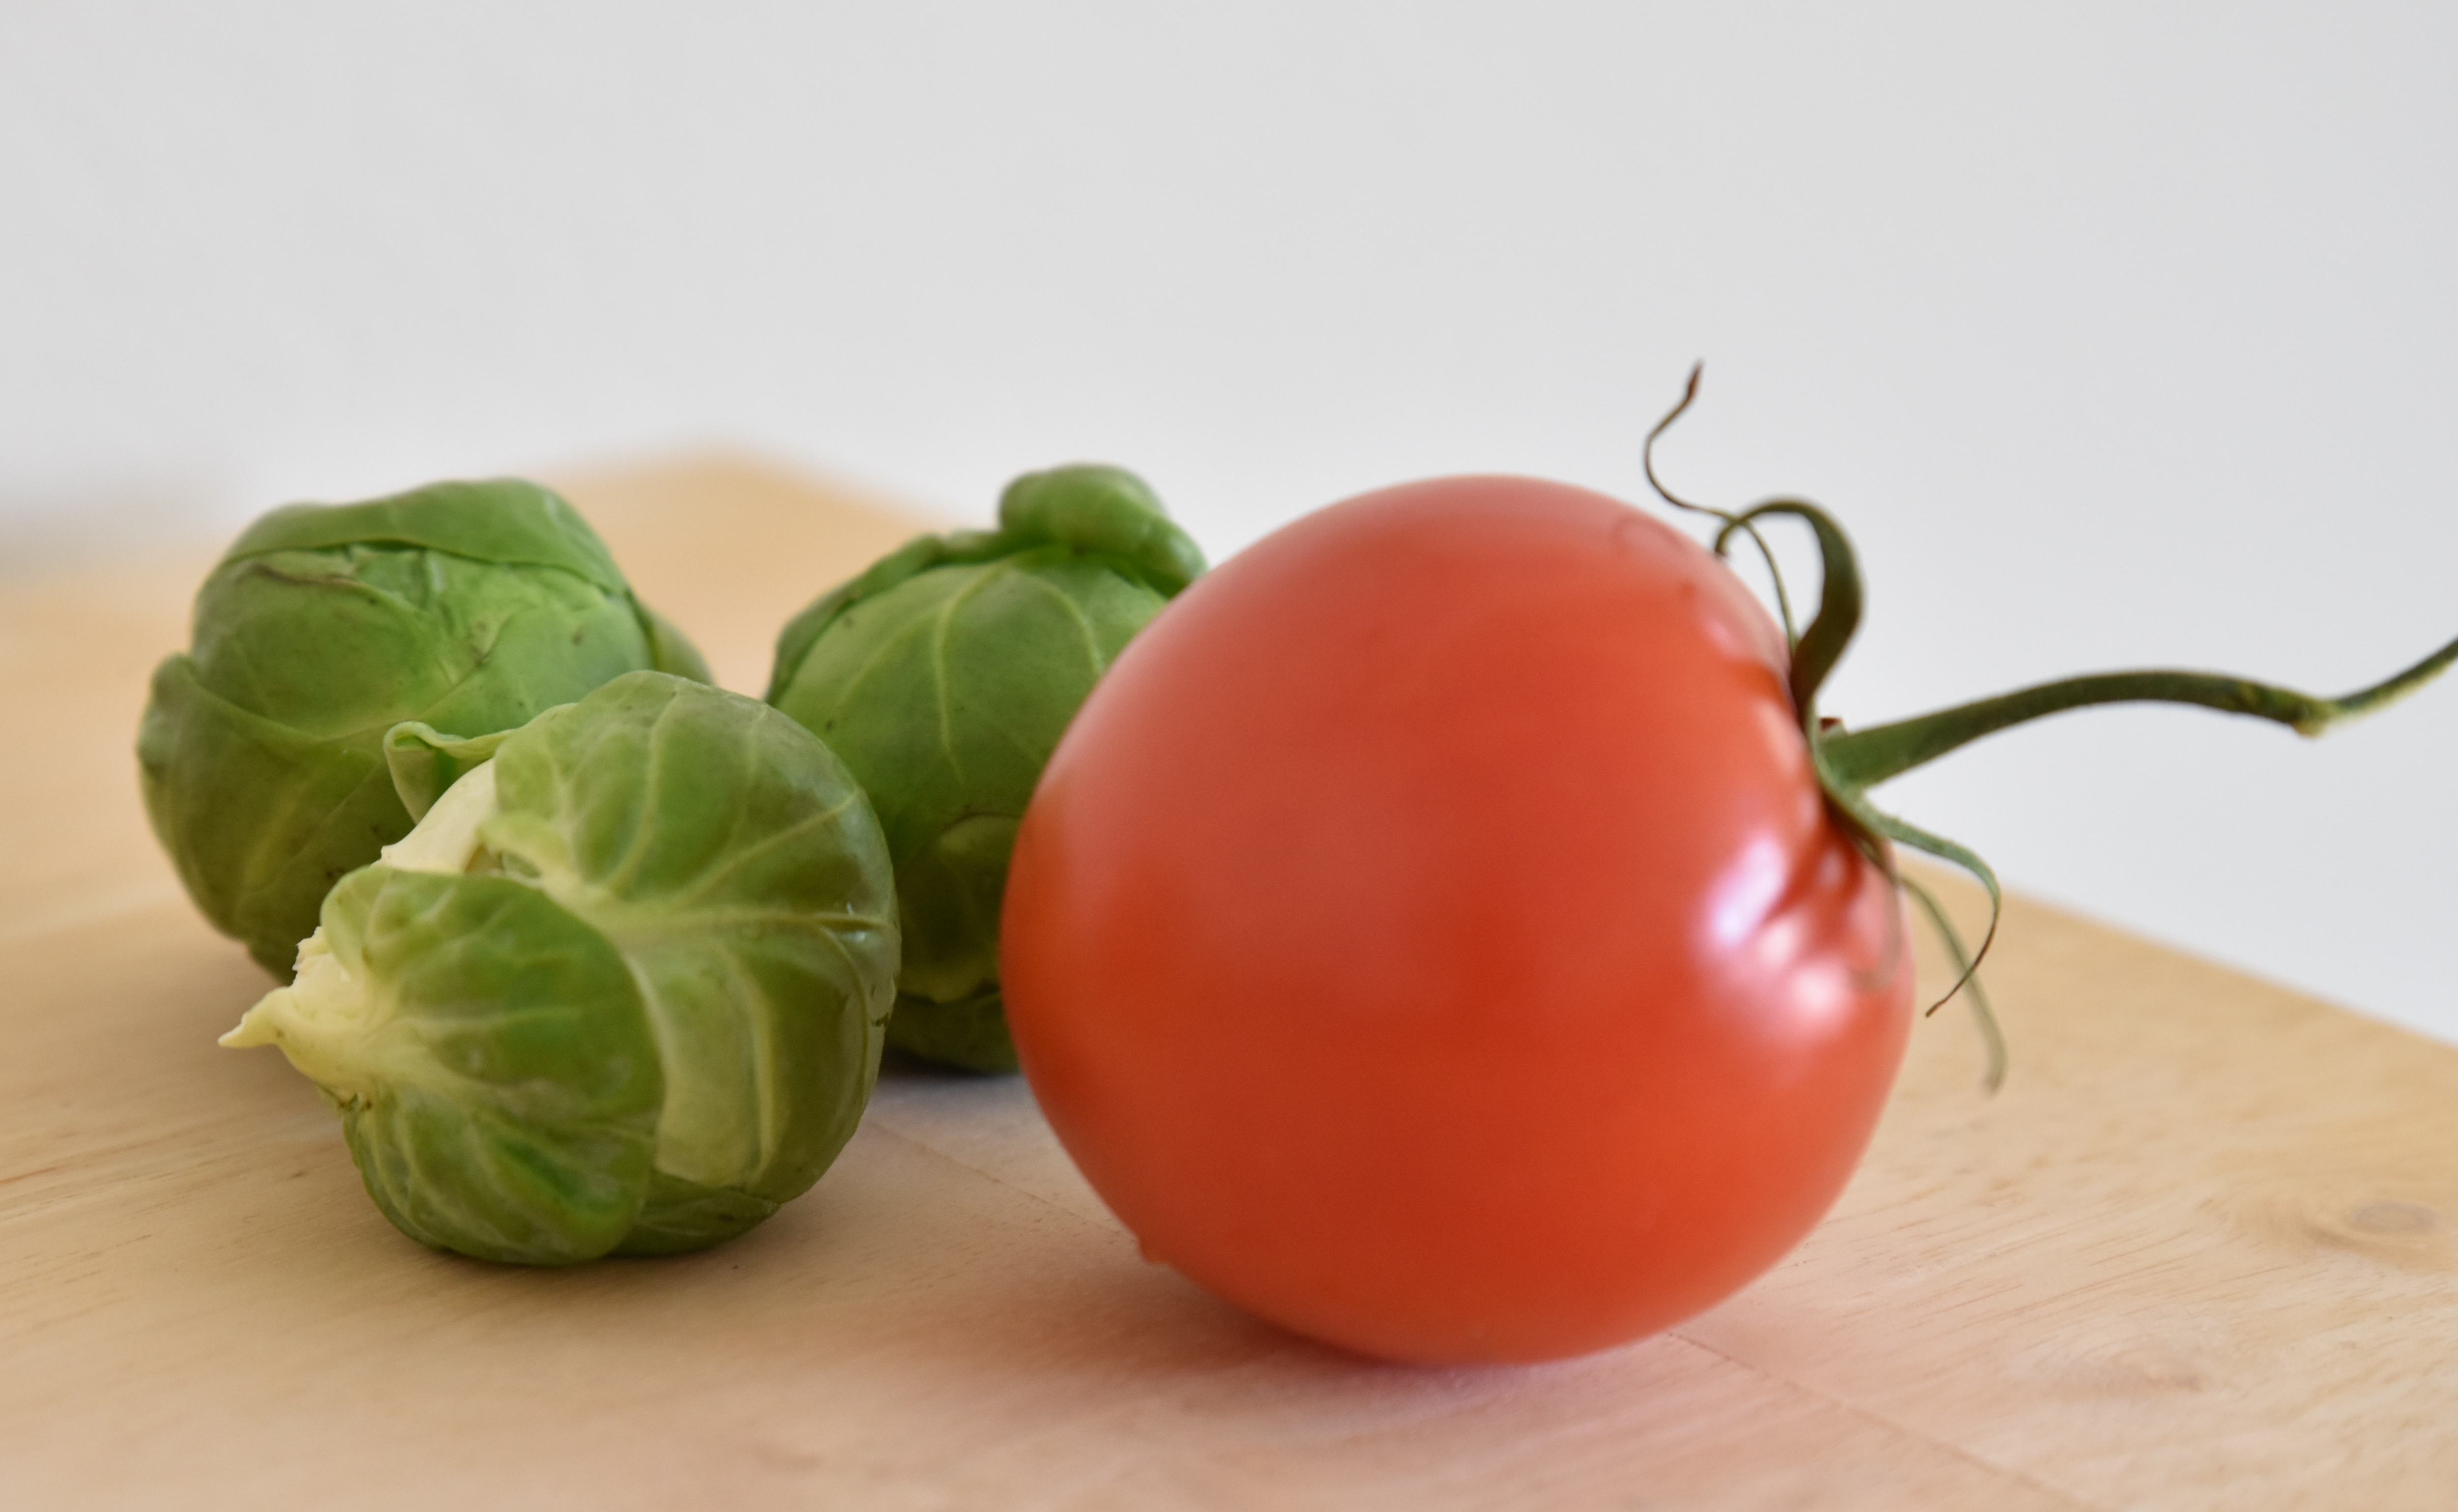
plant, fruit, food, green, produce, vegetable, healthy, tomato, brussels, vegetables, tomatoes, flowering plant, sprouts, brussels sprout, land plant, potato and tomato genus